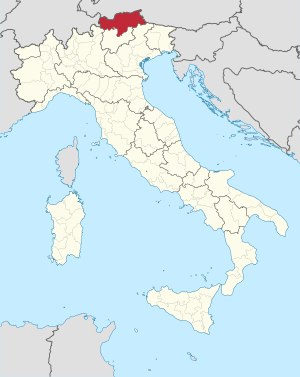
Sydtyrol
Kort over Sydtyrols beliggenhed i Italien
Alto Adige/Sydtyrol er en autonom provins i det nordlige Italien. Det er den ene af to autonome provinser, der udgør den autonome italienske region Trentino-Alto Adige. Provinsen har et areal på 7.400 km2 og et samlet befolkningstal på 511.750. Provinsens hovedstad er byen Bolzano. Provinsens længste flod er Adige, som provinsen er navngivet efter.